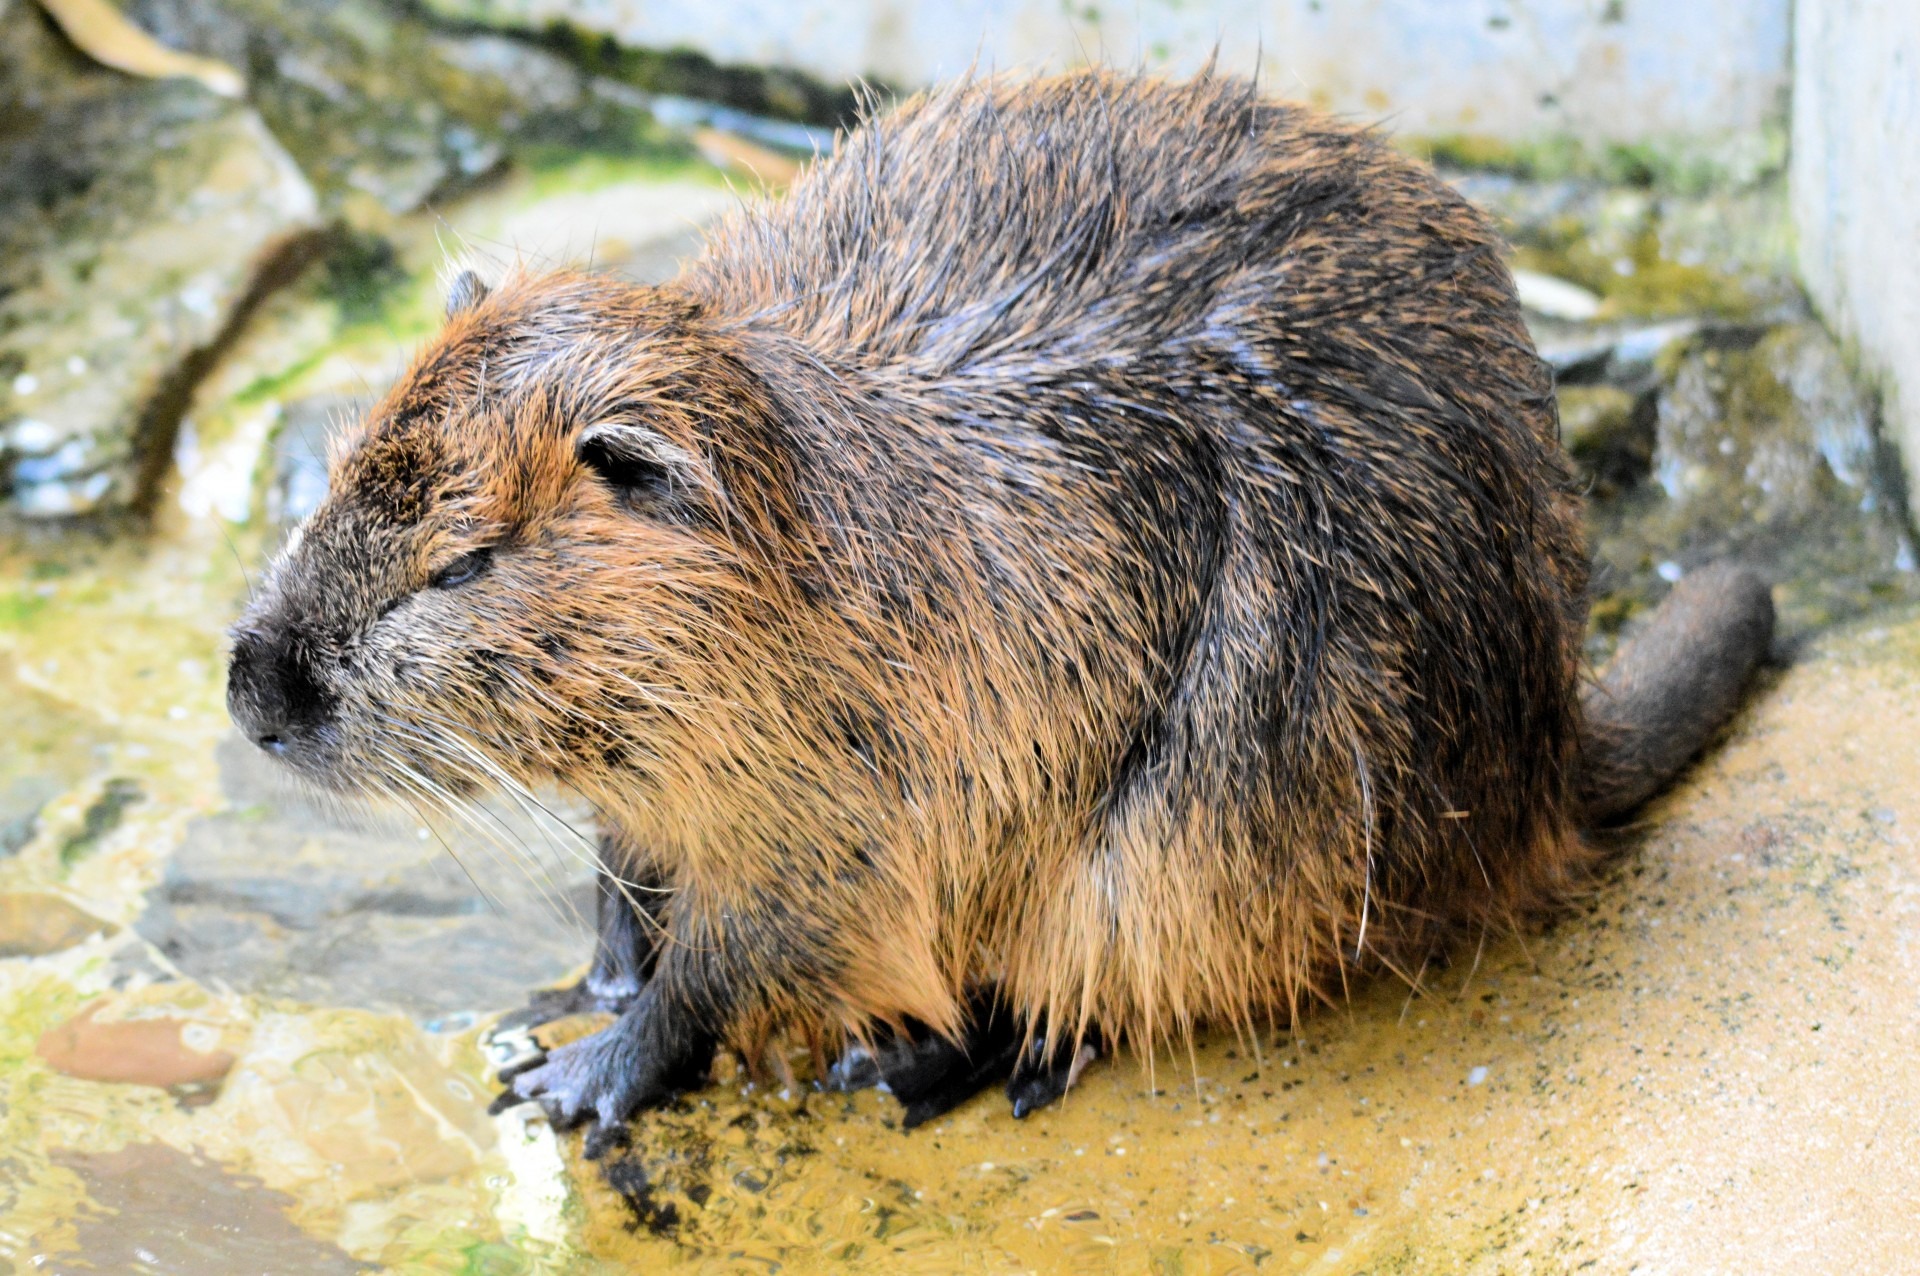
nature, animal, wildlife, mammal, rodent, fauna, swimmer, rat, whiskers, holland, amsterdam, rivers, vertebrate, lakes, beaver, capybara, marmot, artis, degu, shorelines